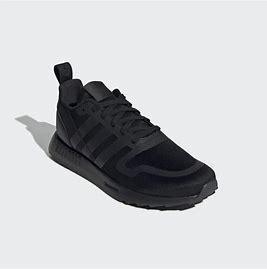
Brand: Adidas
Model: Multix